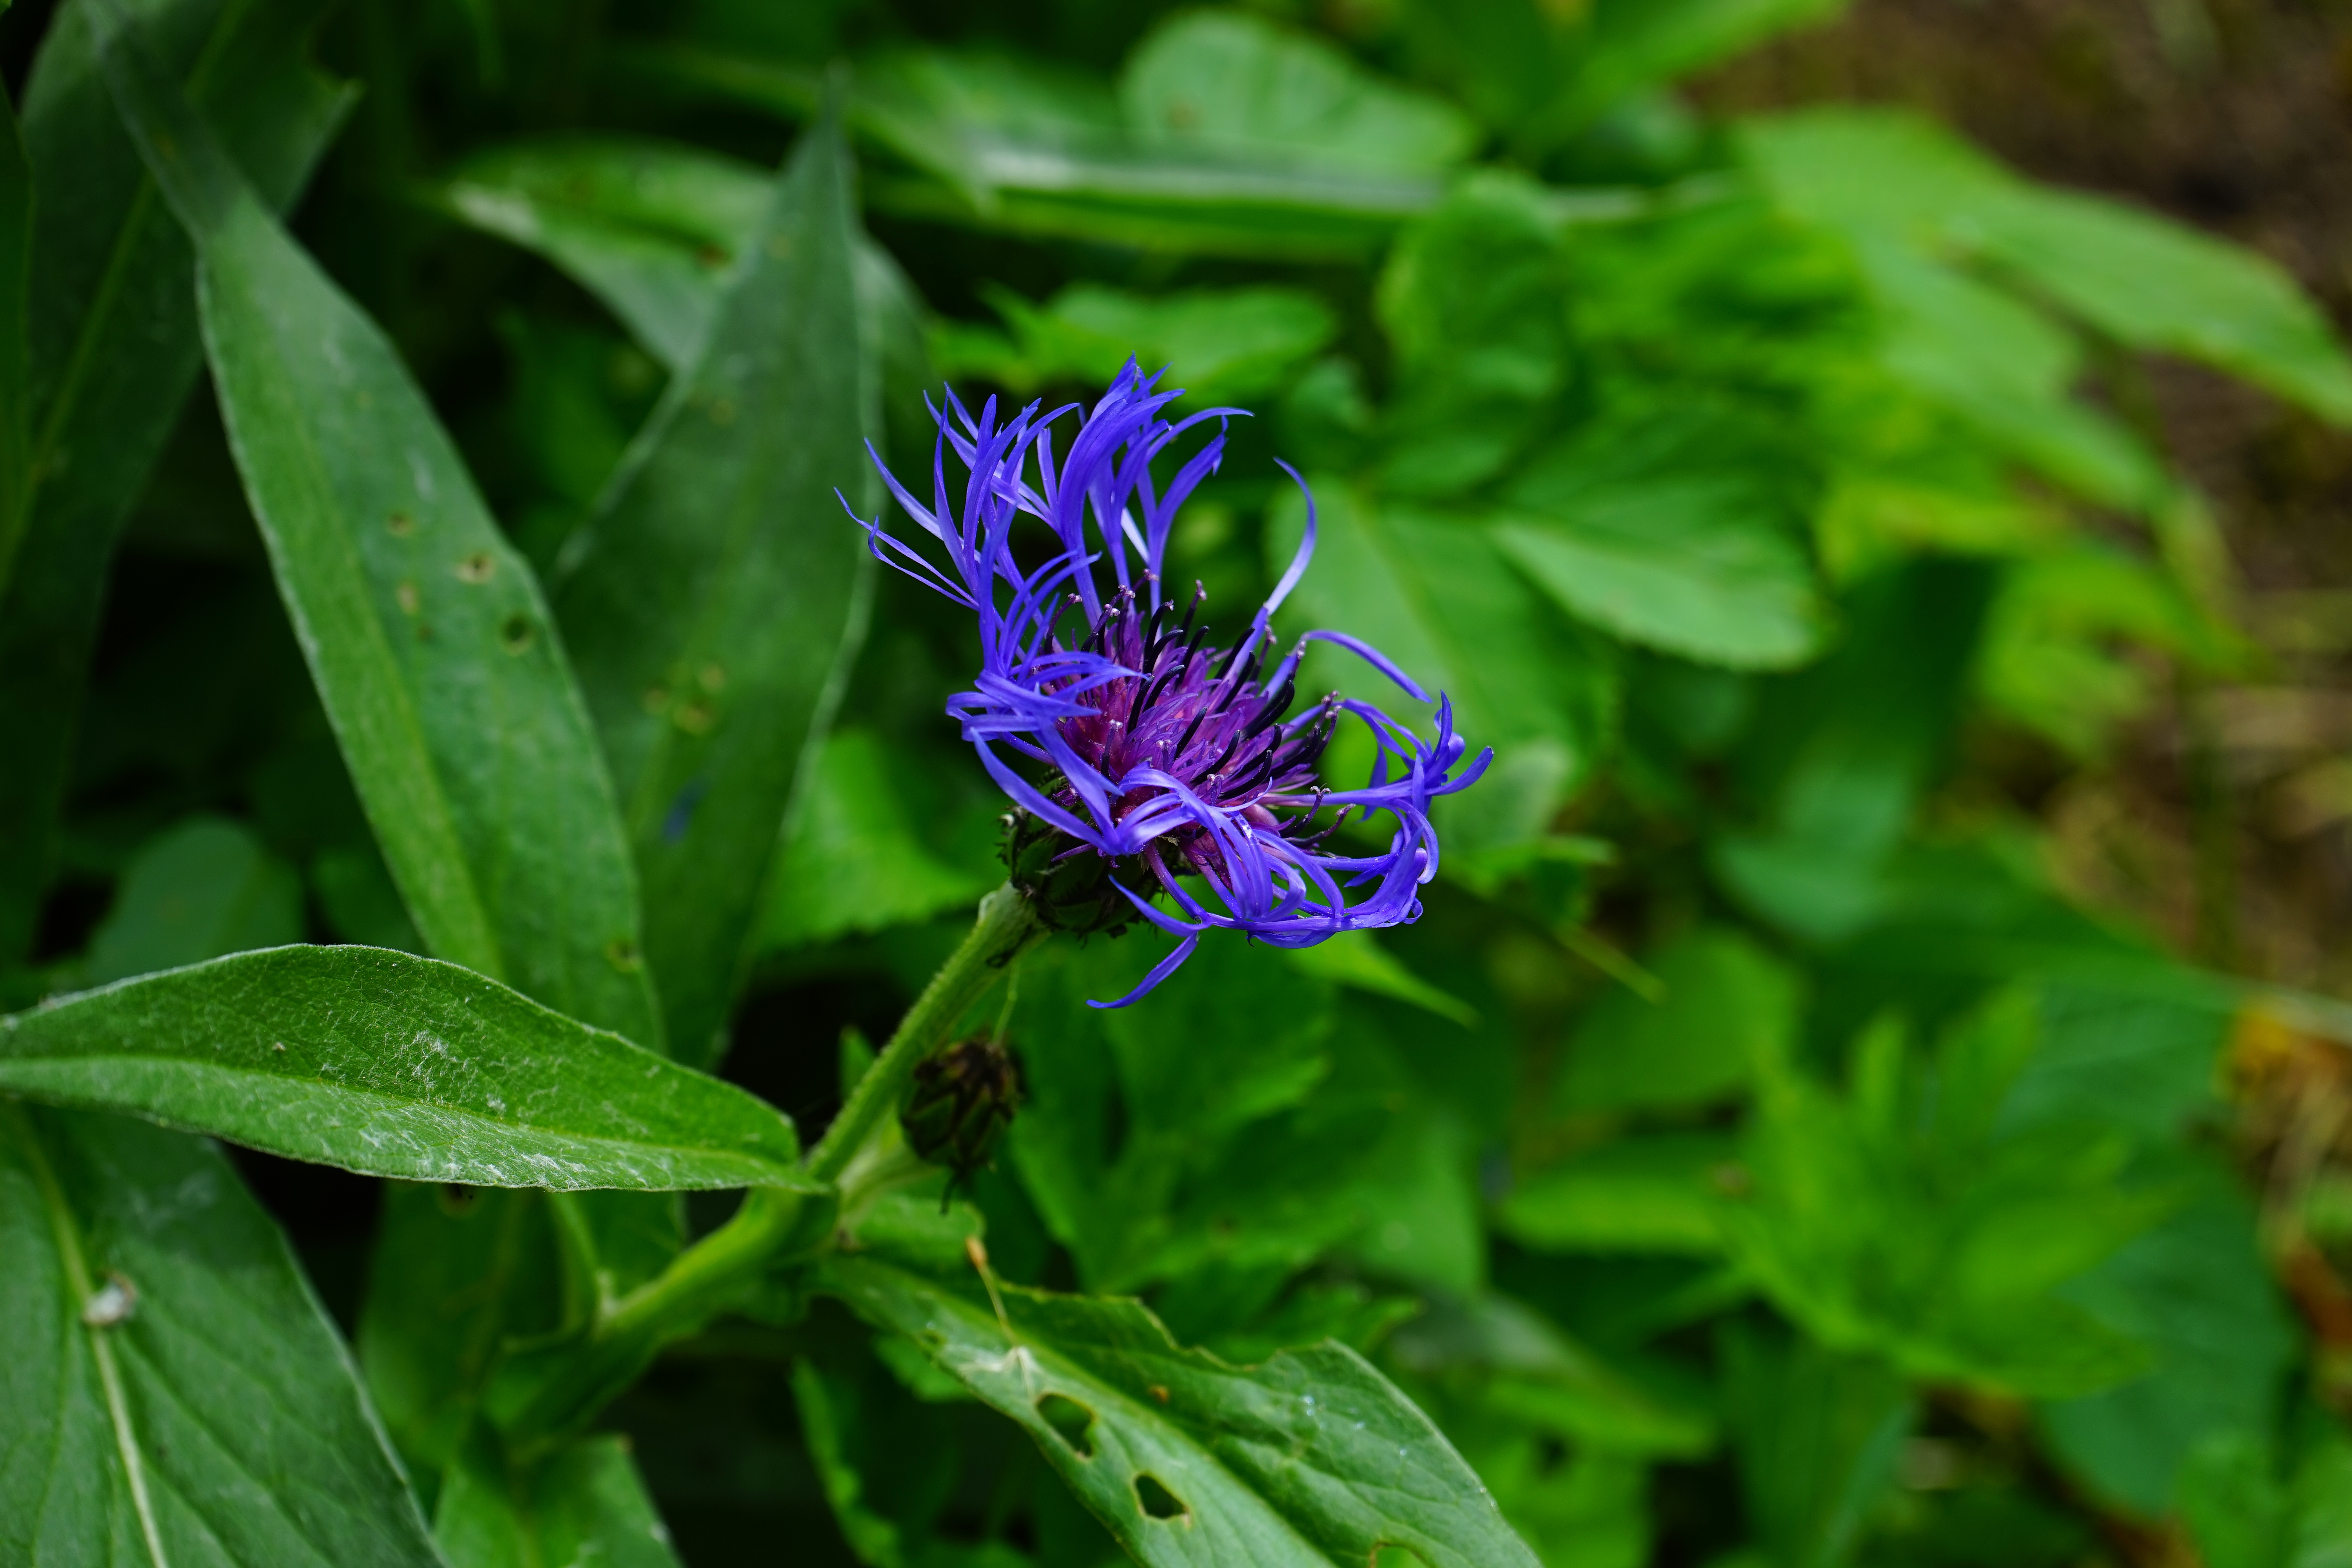
nature, grass, blossom, plant, meadow, flower, purple, bloom, green, insect, botany, blue, butterfly, garden, flora, fauna, invertebrate, wildflower, centaurea cyanus, cornflower, violet, asteraceae, centaurea, knapweed, composites, macro photography, dark blue, blue violet, zyane, moths and butterflies, lycaenid